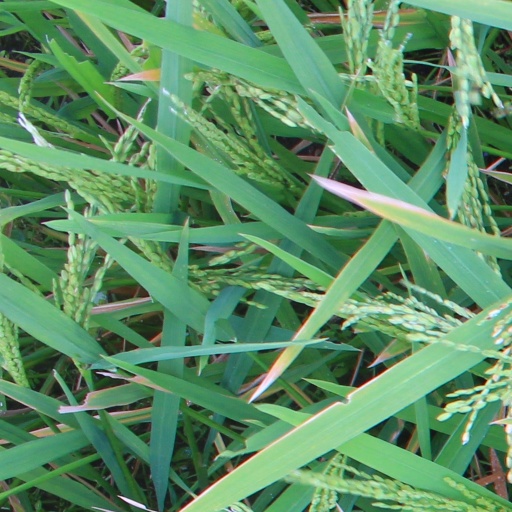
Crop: rice